Celtic influences on Tolkien

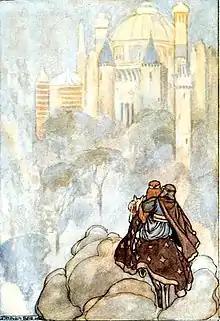
The Elvish sanctuary of Rivendell has been compared to the Celtic Otherworld, shown here in a 1910 illustration by Stephen Reid

Matthew T. Dickerson, in the "J. R. R. Tolkien Encyclopedia", writes that Rivendell consistently represents a sanctuary, a place that felt like home, throughout the legendarium.